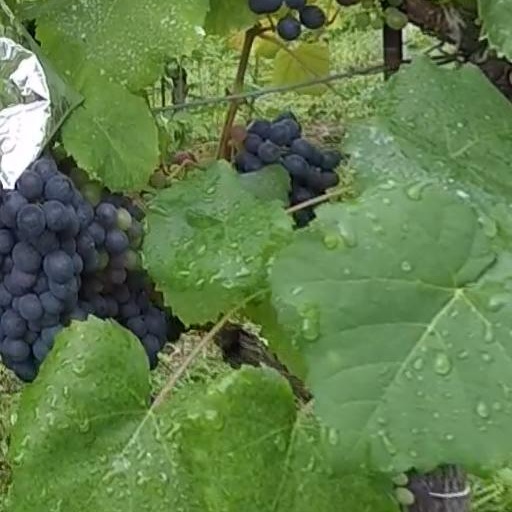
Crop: grape